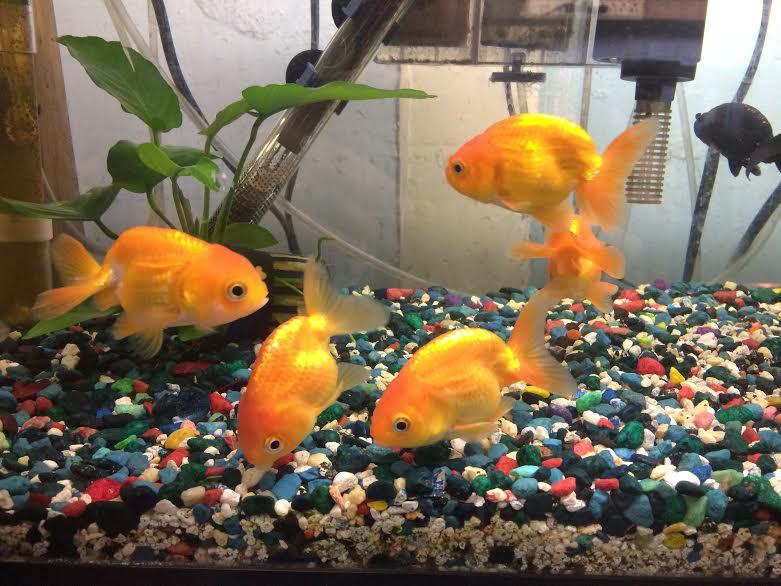
Samaki wanaofugwa nyumbani wakiwa na rangi yao nzuri ya kupendeza wanaendelea kuogelea huku wakila virutubisho tofauti tofauti vilivyo wekwa ili kuhakikisha wanakua vizuri na mvuto ambao kila mtu atakapo watazama atawapenda.